Pem Dorjee Sherpa

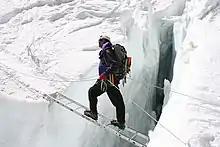
Pem Dorjee crossing the Khumbu Icefall

Pem Dorjee (born 1982) is a Nepalese Sherpa mountaineer born in Chyangba, a small, remote village south of Mount Everest in Khumbu, Nepal.